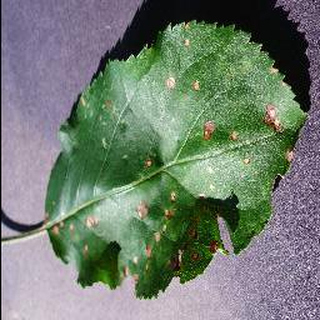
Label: apple_black_rot